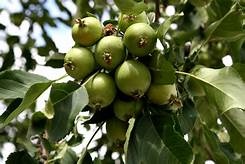
Label: apple